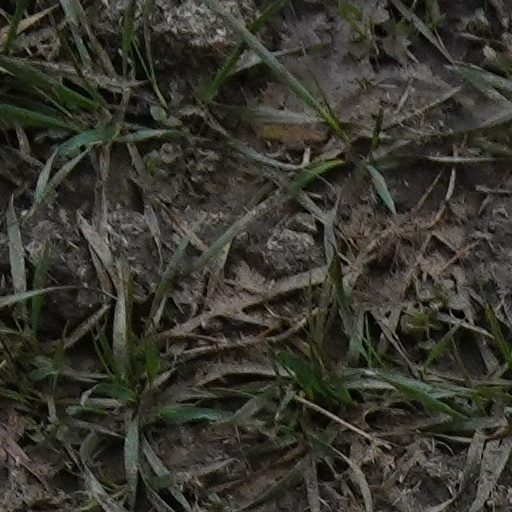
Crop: wheat